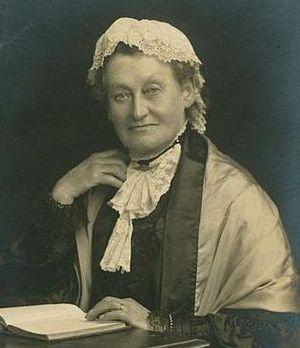
Alice Vickery, également connue comme A. Vickery Drysdale ou A. Drysdale Vickery est une médecin britannique, militante des droits des femmes et la première femme de son pays reconnue comme chimiste et pharmacienne. Elle défendait l'amour libre, la contraception et le contrôle des naissances.